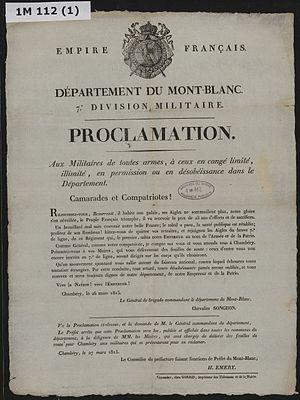
ADRML - 1 M 112
Les Cent-Jours sont la période de l'histoire de France comprise entre le retour en France de l'empereur Napoléon Iᵉʳ, le 1ᵉʳ mars 1815, et la dissolution de la Commission Napoléon II, chargée du pouvoir exécutif après la seconde abdication de Napoléon Iᵉʳ, le 7 juillet 1815.
Le Vol de l'aigle est l'expression usuellement consacrée au retour de Napoléon Iᵉʳ depuis l'île d'Elbe, entre le 1ᵉʳ et le 20 mars 1815.
Le Mont-Blanc est un département français ayant existé de 1792 à 1815 et dont le chef-lieu était Chambéry.